Rotraud Hansmann

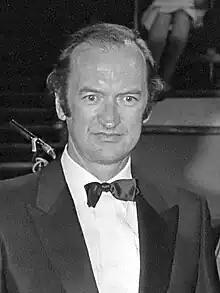
Nikolaus Harnoncourt, who conducted pioneering recordings of Monteverdi's operas and Bach's

Hansmann was a singer in recordings by Nikolaus Harnoncourt, pioneering historically informed performances. She appeared in Monteverdi's operas, as La Musica and Euridice in "L'Orfeo", alongside Lajos Kozma as Orfeo. A reviewer noted: "Rotraud Hansmann as Euridice sings beautifully with crisp diction and much attention to inflection." She performed the parts of Amore and Minerva in "Il ritorno d'Ulisse in patria", with in the title role, and as Virtù and Drusilla in "L'incoronazione di Poppea", alongside Helen Donath as Poppea, Elisabeth Söderström as Nerone, Cathy Berberian as Ottavia and Paul Esswood as Ottone. In 1968 Hansmann recorded the first soprano part of Bach's Mass in B minor.